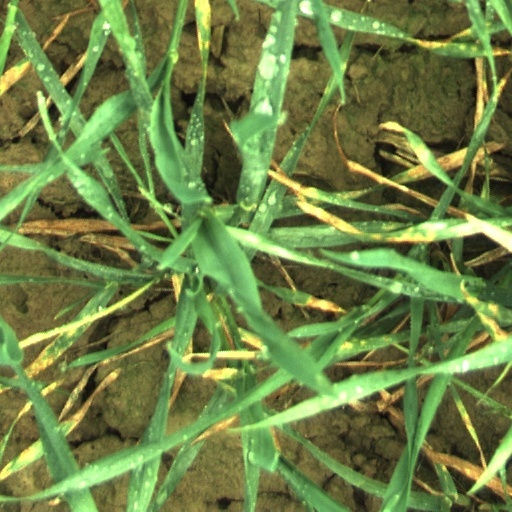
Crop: wheat